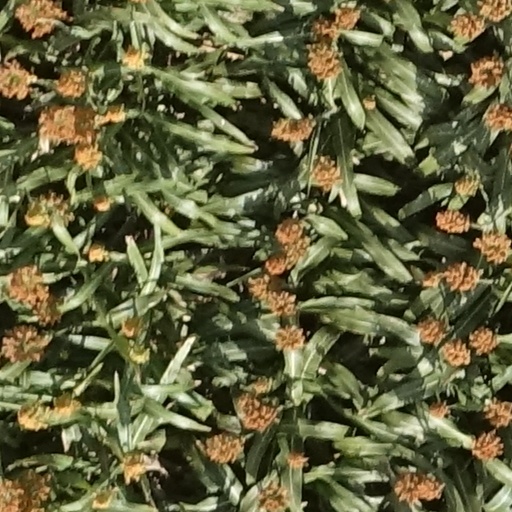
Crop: sorghum